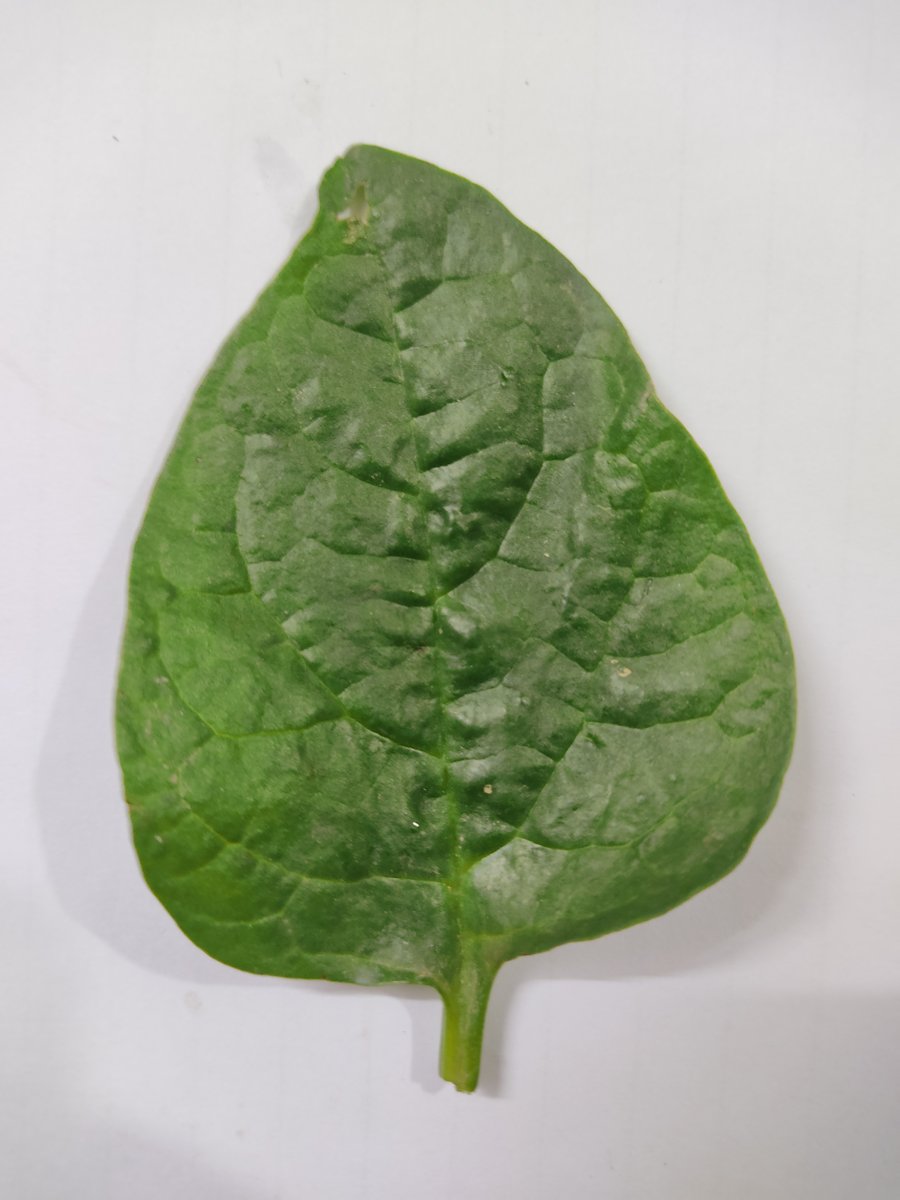
Label: Healthy-Leaf